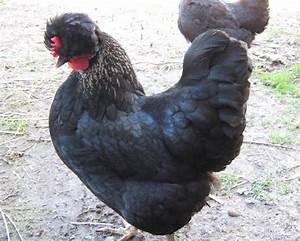
chicken